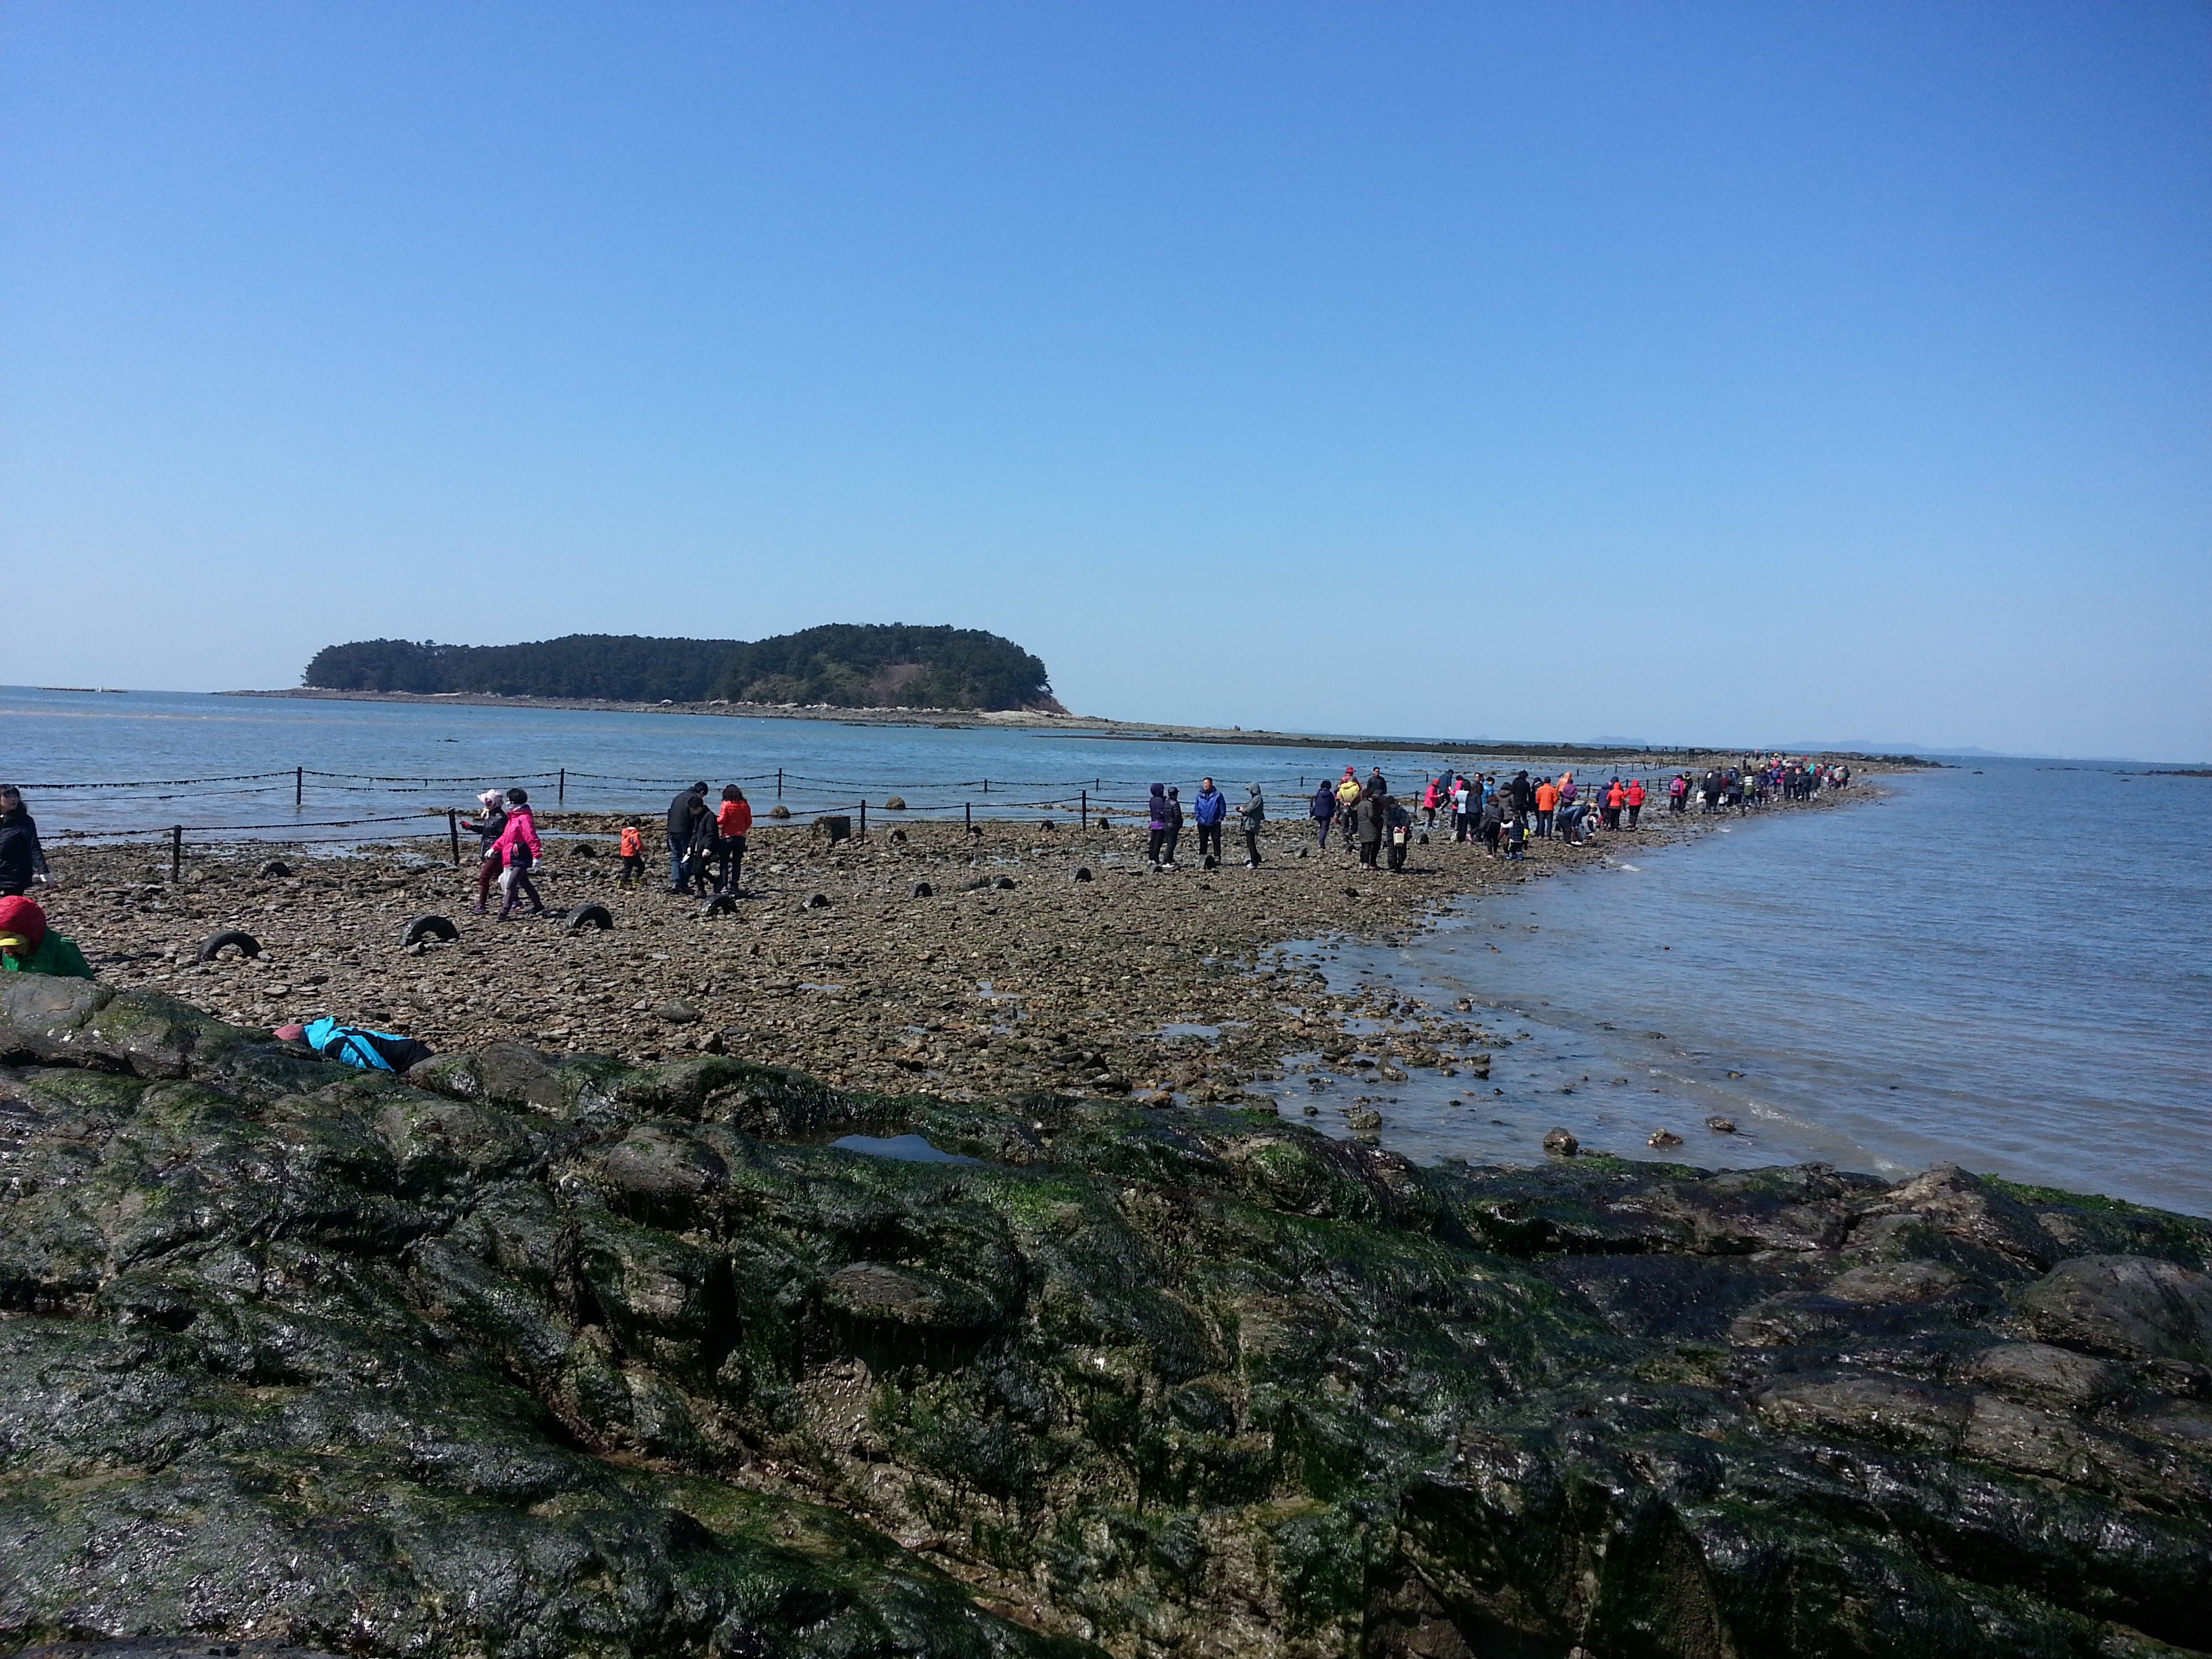
beach, landscape, sea, coast, sand, ocean, horizon, sky, shore, wave, stone, vacation, tourist, cliff, cove, bay, island, terrain, body of water, cape, rocky beach